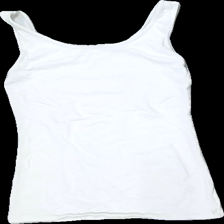
View: front
Type: Tank top
Category: Ladies
Brand: Missing
Colors: White
Material: 100% cotton
Cut: Regular
Season: Summer
Damage location: bottom right
Price range: <50
Recommended usage: Reuse
Description: vitt linne